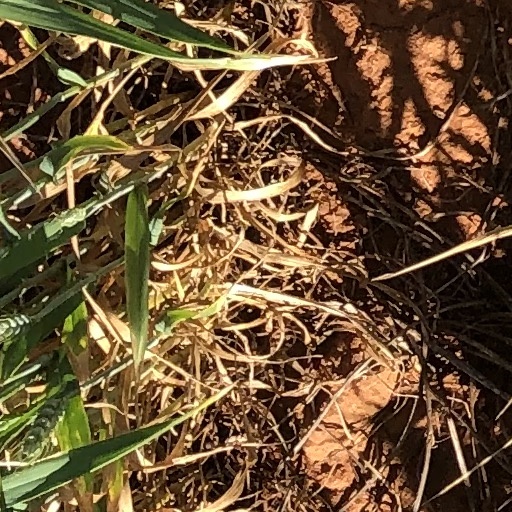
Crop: wheat